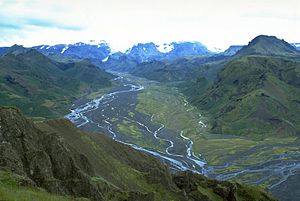
Þórsmörk
Þórsmörk
Þórsmörk er en dal i Island som er opkaldt efter den nordiske gud Thor. Den ligger på det sydlige Island mellem gletsjerne Tindfjallajökull og Eyjafjallajökull. Øverst i dalen ligger Mýrdalsjökull. Da dalen er omgivet af høje fjelde har den et mildere klima end resten af det sydlige Island. Højlandsruten F261 forbinder Þórsmörk over Hvolsvöllur med Hringvegur 1.